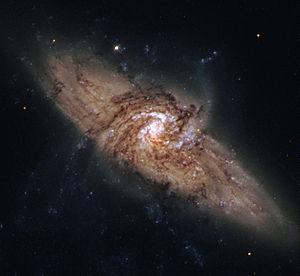
Voici une liste de galaxies spirales notables, classée en fonction de leur nom, de la constellation hôte, de la magnitude apparente et de la classification morphologique des galaxies.
NGC 3314 est constitué de deux galaxie spirales situées dans la constellation de l'Hydre. Ces deux galaxies sont situées sur la même ligne de visée, mais elle ne sont pas en interaction, car elles sont à des distances très différentes de nous. La galaxie PGC 31531 est la plus rapprochée, à environ 130 millions d'années-lumière de la Voie lactée et PGC 31532 est à 211 millions d'années-lumière. NGC 3314 a été découvert par l'astronome britannique John Herschel en 1835.